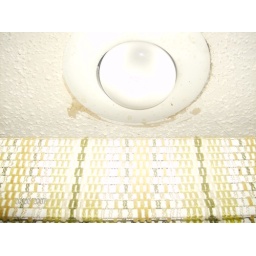
light above kitchen sink